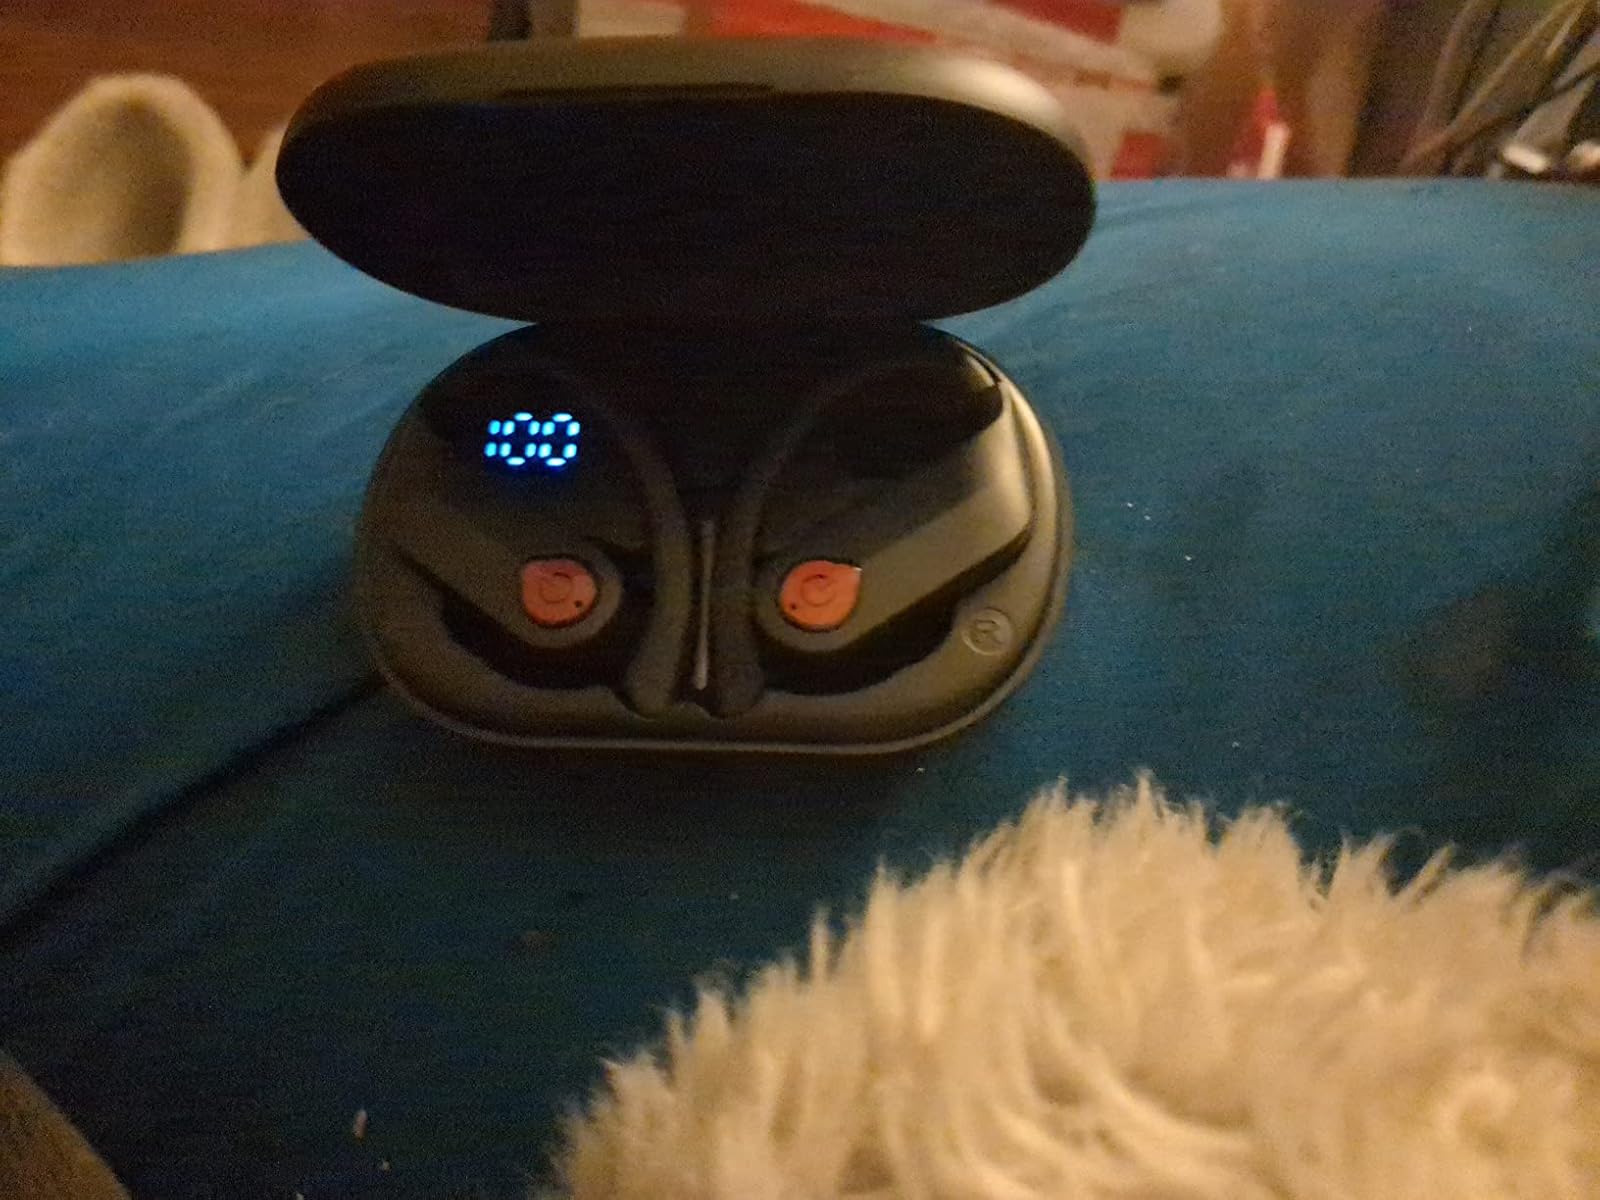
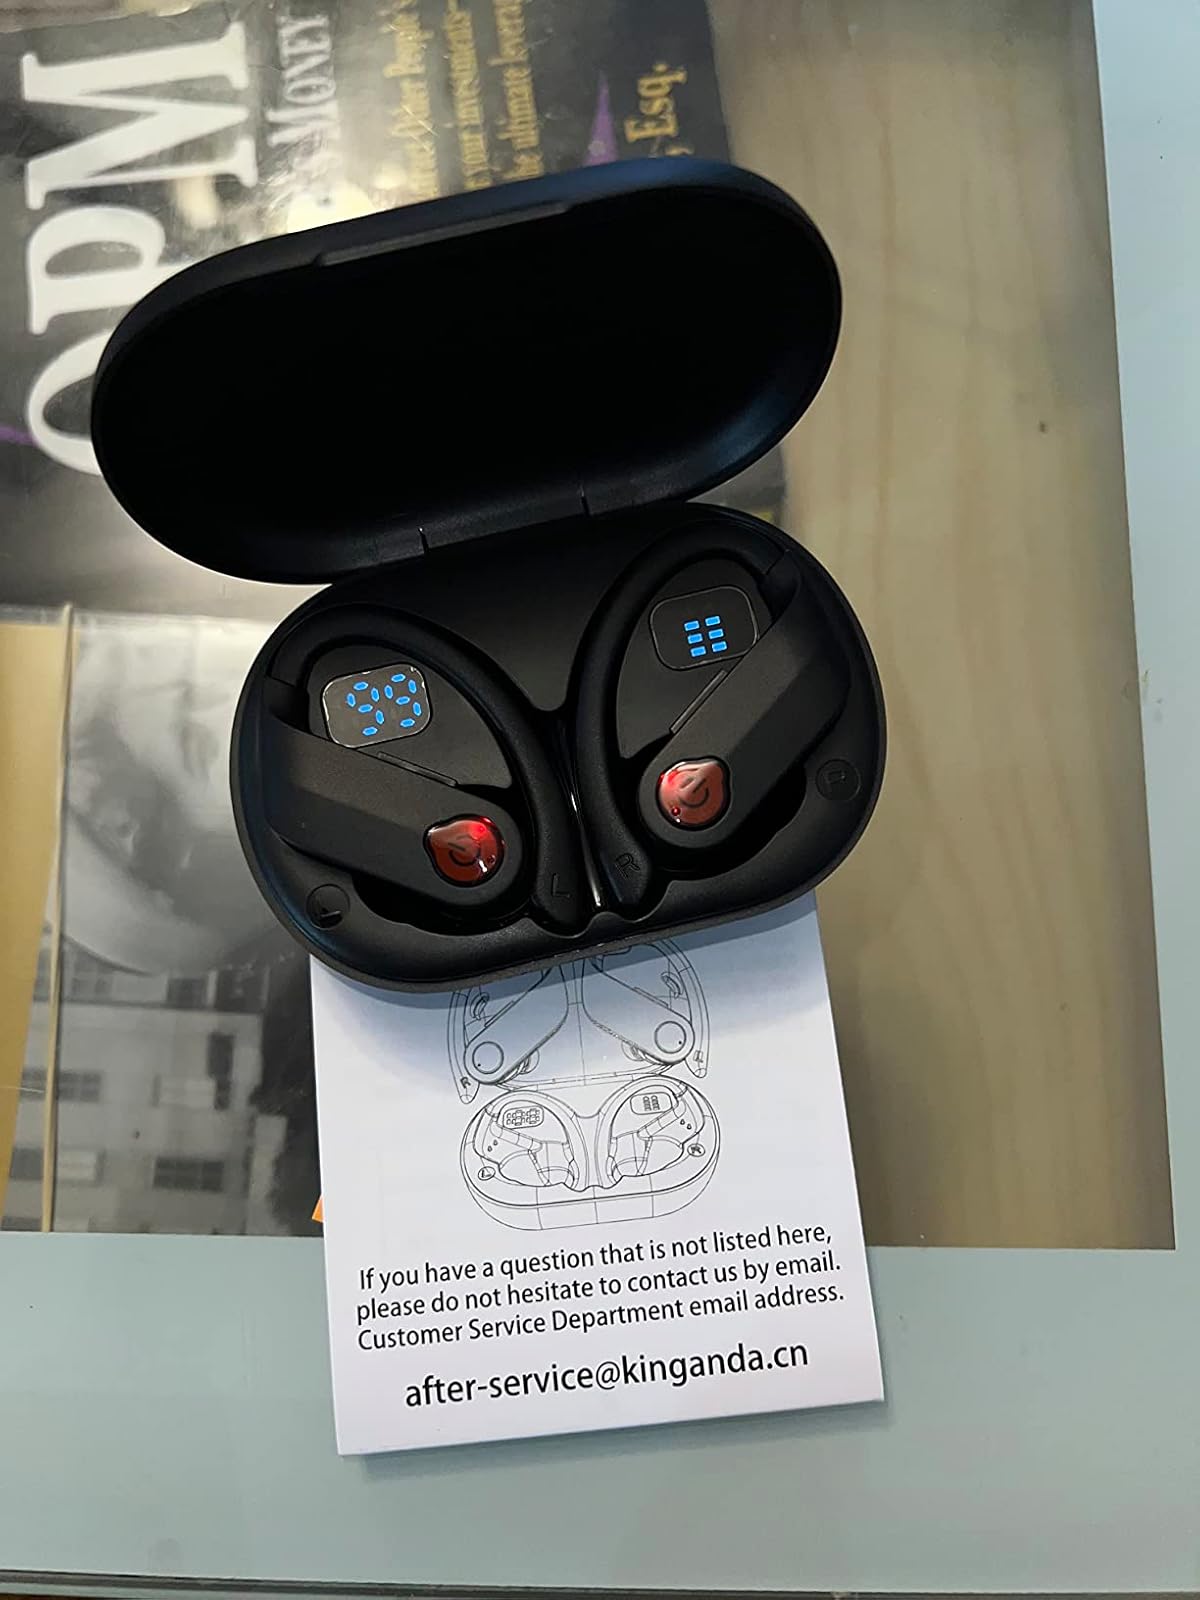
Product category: earbuds
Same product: yes